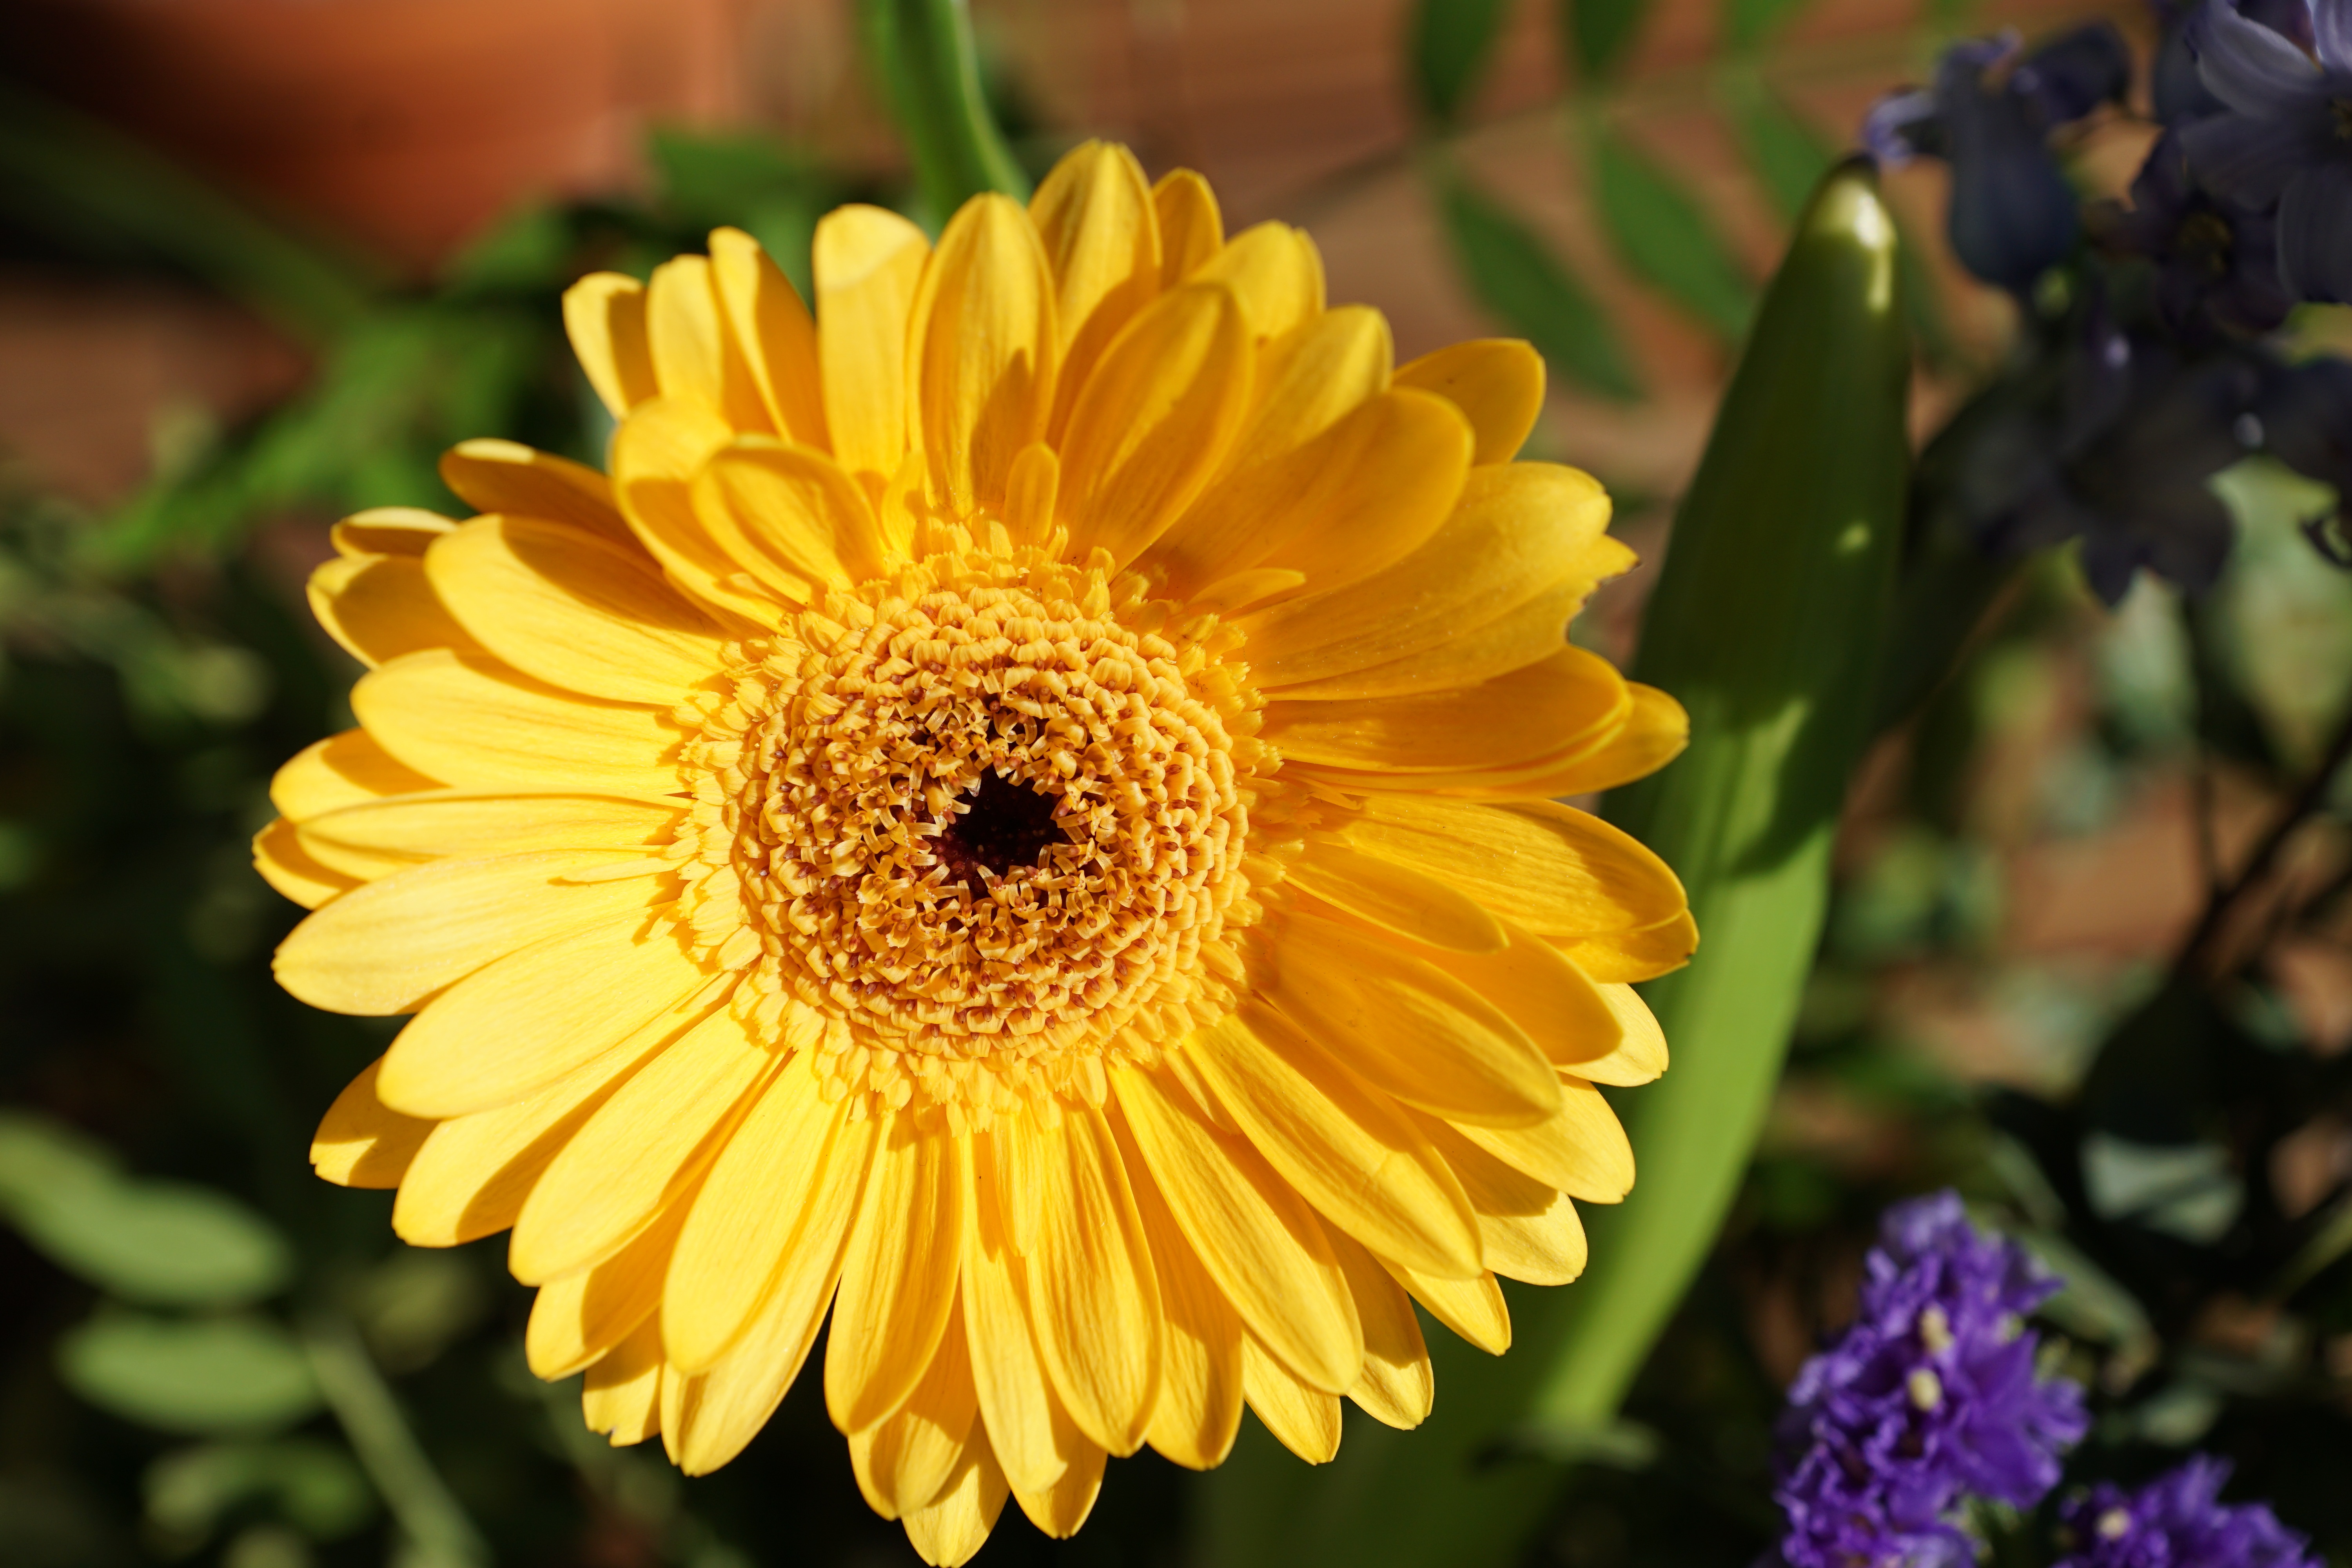
plant, flower, petal, botany, yellow, flora, wildflower, macro photography, flowering plant, daisy family, gerbie, annual plant, land plant